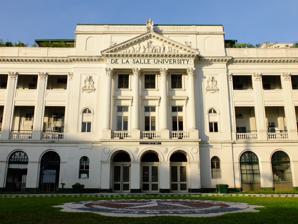
Building: St. La Salle Hall
Country: Philippines
Year built: 1924
Four-story Neoclassical building in Manila, Philippines St. La Salle Hall General information Type Classroom , office , chapel and convent space Architectural style Neoclassical Location De La Salle University, 2401 Taft Avenue Malate , Manila , Philippines Coordinates 14°33′51.5″N 120°59′37.5″E / 14.564306°N 120.993750°E / 14.564306; 120.993750 Named for St. Jean-Baptiste de La Salle Groundbreaking 1920 Completed 1924 Renovated 1948 Design and construction Architect(s) Tomás Mapúa St. La Salle Hall is an H-shaped four-story academic building built in the Neoclassical style in the Philippines. It was built from 1920 to 1924 to serve as the new campus of De La Salle College (now De La Salle University ) due to a lack of space in the previous campus in Paco, Manila , and to accommodate its increasing student population. It served as the grade school and high school building back from when the college was still offering those levels. Originally built as a three-story structure, a fourth level was added in the 1990s for the residence of the De La Salle Brothers . The ground floor houses the College of Business and the Pearl of Great Price Chapel. Meanwhile, the second floor of the St. La Salle Hall houses the School of Economics and the Chapel of the Most Blessed Sacrament . Aside from classrooms, it also houses several offices of the university and laboratories. The structure was severely damaged during the liberation of Manila in World War II . Numerous civilians took refuge in the building for protection. Restoration of the building after the war took two years and cost ₱ 246,883 ( US$ 5,720 ). The LaSallian , the official student newspaper of the university, identifies it as "DLSU's most historic building." It is the only Philippine structure featured in the book 1001 Buildings You Must See Before You Die: The World’s Architectural Masterpieces , published by Quintessence Editions Ltd. in 2007. History St. La Salle Hall ca. 1924 Selection of the site Due to the lack of space in the campus at Paco, the transfer of De La Salle College to Taft Avenue was decided. The new 30,300-square-meter (326,000 sq ft) site in Malate , worth ₱55,500 (US$1,270), was acquired through a ₱45,500 (US$1,050) loan. The estimated cost of the construction of building in the site was ₱200,000 (US$46,400). The reason for the selection of the site was the close proximity of St. Scholastica's College , a girls' school located about 200 meters (660 ft) from the new campus. The two schools, one for boys and one for girls, would allow parents to send their children to a single area. Another reason for the selection was its close location to a streetcar station of the Manila Electric Railroad And Light Company allowing quick transport for the students. Opposition to constructing the college at the new site came from certain American parties who had financial stakes in the properties that were supposed to be developed under the municipal planning scheme for the area. Another problem, concerning the Bronan Plan, arose regarding the site. According to the plan, Taft Avenue would be further extended, in line with identifying the roads leading from Manila to Pasay . If a building were built on the site, it would block the planned extension of Taft Avenue. Brother Acisclus Michael, a Lasallian brother , appealed directly to Governor General Francis Burton Harrison , and expressed that a college ought to be constructed in the area. Harrison failed to get the approval of the municipal board, however. The building plan was only pushed through a year later when the composition of the board changed. In order to get approval, the Brothers themselves took the initiative to donate a piece of the property on the other end of Taft Avenue. Construction Construction of St. La Salle Hall ca. 1921 In 1916, a competition was held to determine the design of the building. Cornell University alumnus Tomás Mapúa , the first Filipino registered architect and subsequent founder of the Mapúa Institute of Technology (now Mapúa University), won the competition against 9 other architects, and was awarded ₱5,000 (US$116). The cornerstone was laid by Manila Archbishop Michael J. O'Doherty on March 19, 1920. On the same day, the Paco site was sold under the condition that the school is allowed to continue operation for 18 months before completely moving to the Taft campus. An amount of ₱260,000 (US$6,020) was spent on the first phase of the construction that took half a year. Classes on the new campus formally started on October 3, 1921. On February 22, 1922, only the first floor and half of the second floor were finished while the rest of the building was still uncompleted due to exhaustion of funds. The building was finally completed on December 15, 1924. Meanwhile, the chapel was completed on November 17, 1939, and was dedicated to Saint Joseph . World War II The Chapel of the Most Blessed Sacrament on the southwestern wing of St. La Salle Hall The building sustained heavy damages during World War II . Numerous civilians took refuge in the building for protection. It was under shell fire for almost a week. Japanese forces took possession of the building, and transformed it into a headquarters. Sixteen Brothers and 25 other civilians were massacred by Japanese troops inside the school chapel on February 12, 1945. Reconstruction of the building was made from September 1946 to December 31, 1948, at the cost of ₱246,883 (US$5,710). Permission was received from Archbishop O'Doherty in December 1946 to have the chapel re-dedicated to the Most Blessed Sacrament . The chapel was blessed a year later. 21st century Retrofitting of the building started in January 2011, and was completed by 2012. In September 2024, the building was declared an important cultural property by the National Museum of the Philippines . Architectural details Central pediment of the St. La Salle Hall façade Closer look at the details of the façade A close-up of the left corner of the pediment of the façade Arcade and Corinthian pilasters of St. La Salle Hall References Jose Victor Jimenez (1992). The De La Salle College, 1911-1941: An Institutional History (Thesis). Manila: University of Santo Tomas. Carlos Quirino (1986). La Salle: 1911–1986 . Makati: Filipinas Foundation.